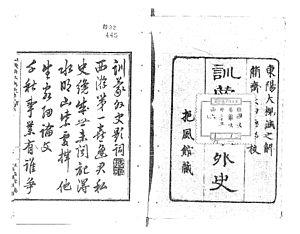
Le Nihon Gaishi est un livre de Rai San'yō publié en 1827, portant sur l'Histoire du Japon.